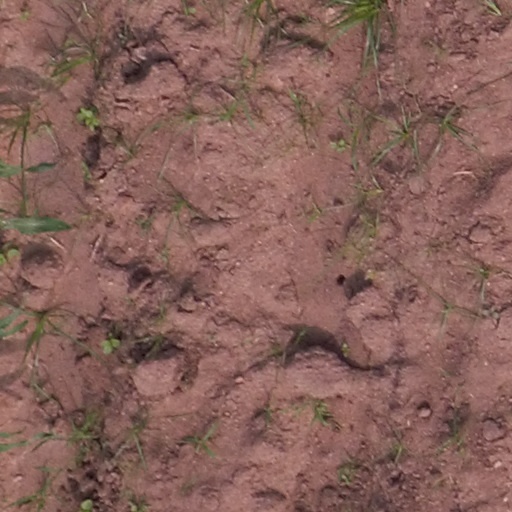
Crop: maize; corn